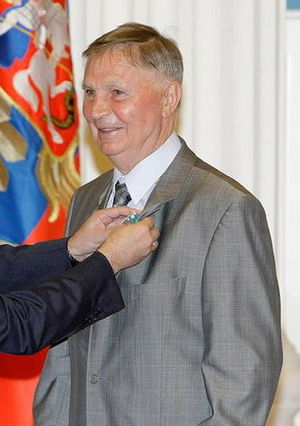
Viktor Tikhonov
Viktor Tikhonov i 2010.
Viktor Vasiljevitj Tikhonov var en sovjetisk ishockeyspiller og -træner. Han var træner for Sovjetunionens ishockeylandshold fra 1978 til 1991 – en periode, hvor holdet dominerede landsholdsishockey og bl.a. vandt OL-guld tre gange og VM-guld otte gange. Han blev valgt ind i IIHF Hall of Fame i 1998.